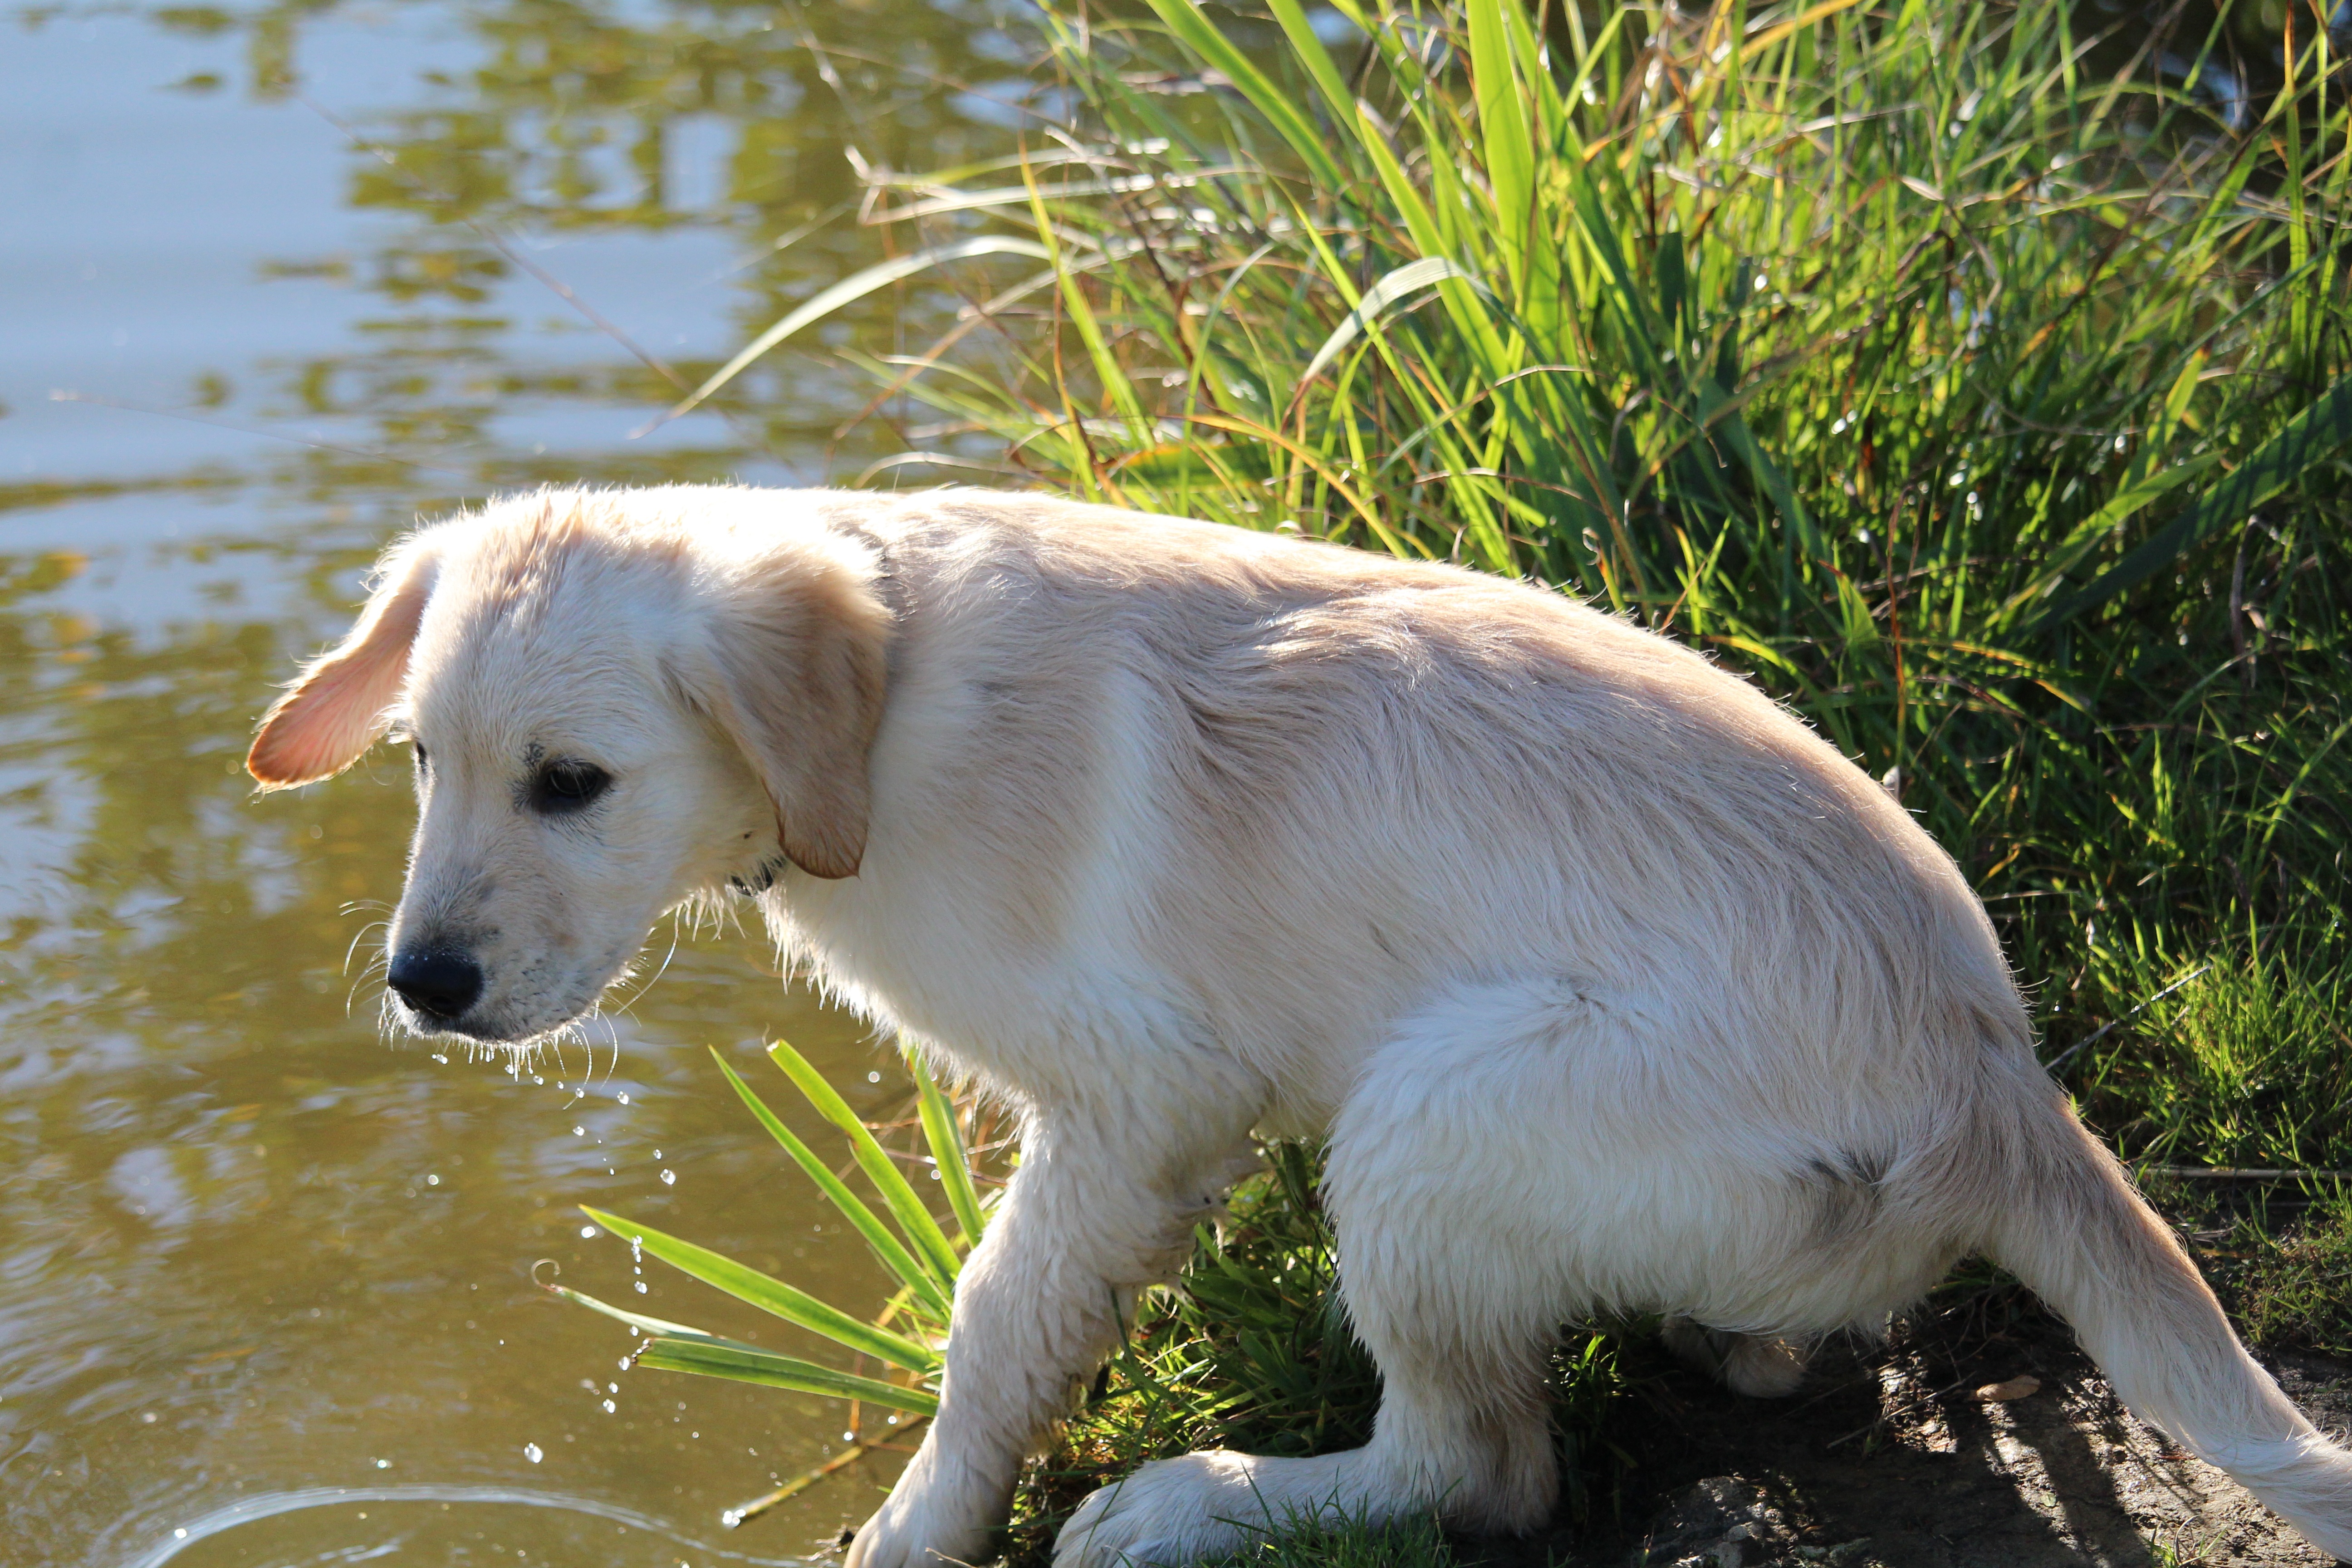
water, nature, sand, drop, lake, wet, puppy, dog, animal, cute, male, pet, golden, mammal, drink, golden retriever, beige, vertebrate, labrador retriever, retriever, water's edge, dog like mammal